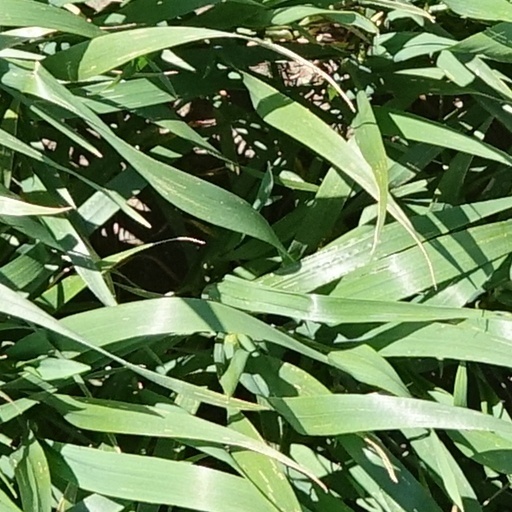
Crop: wheat